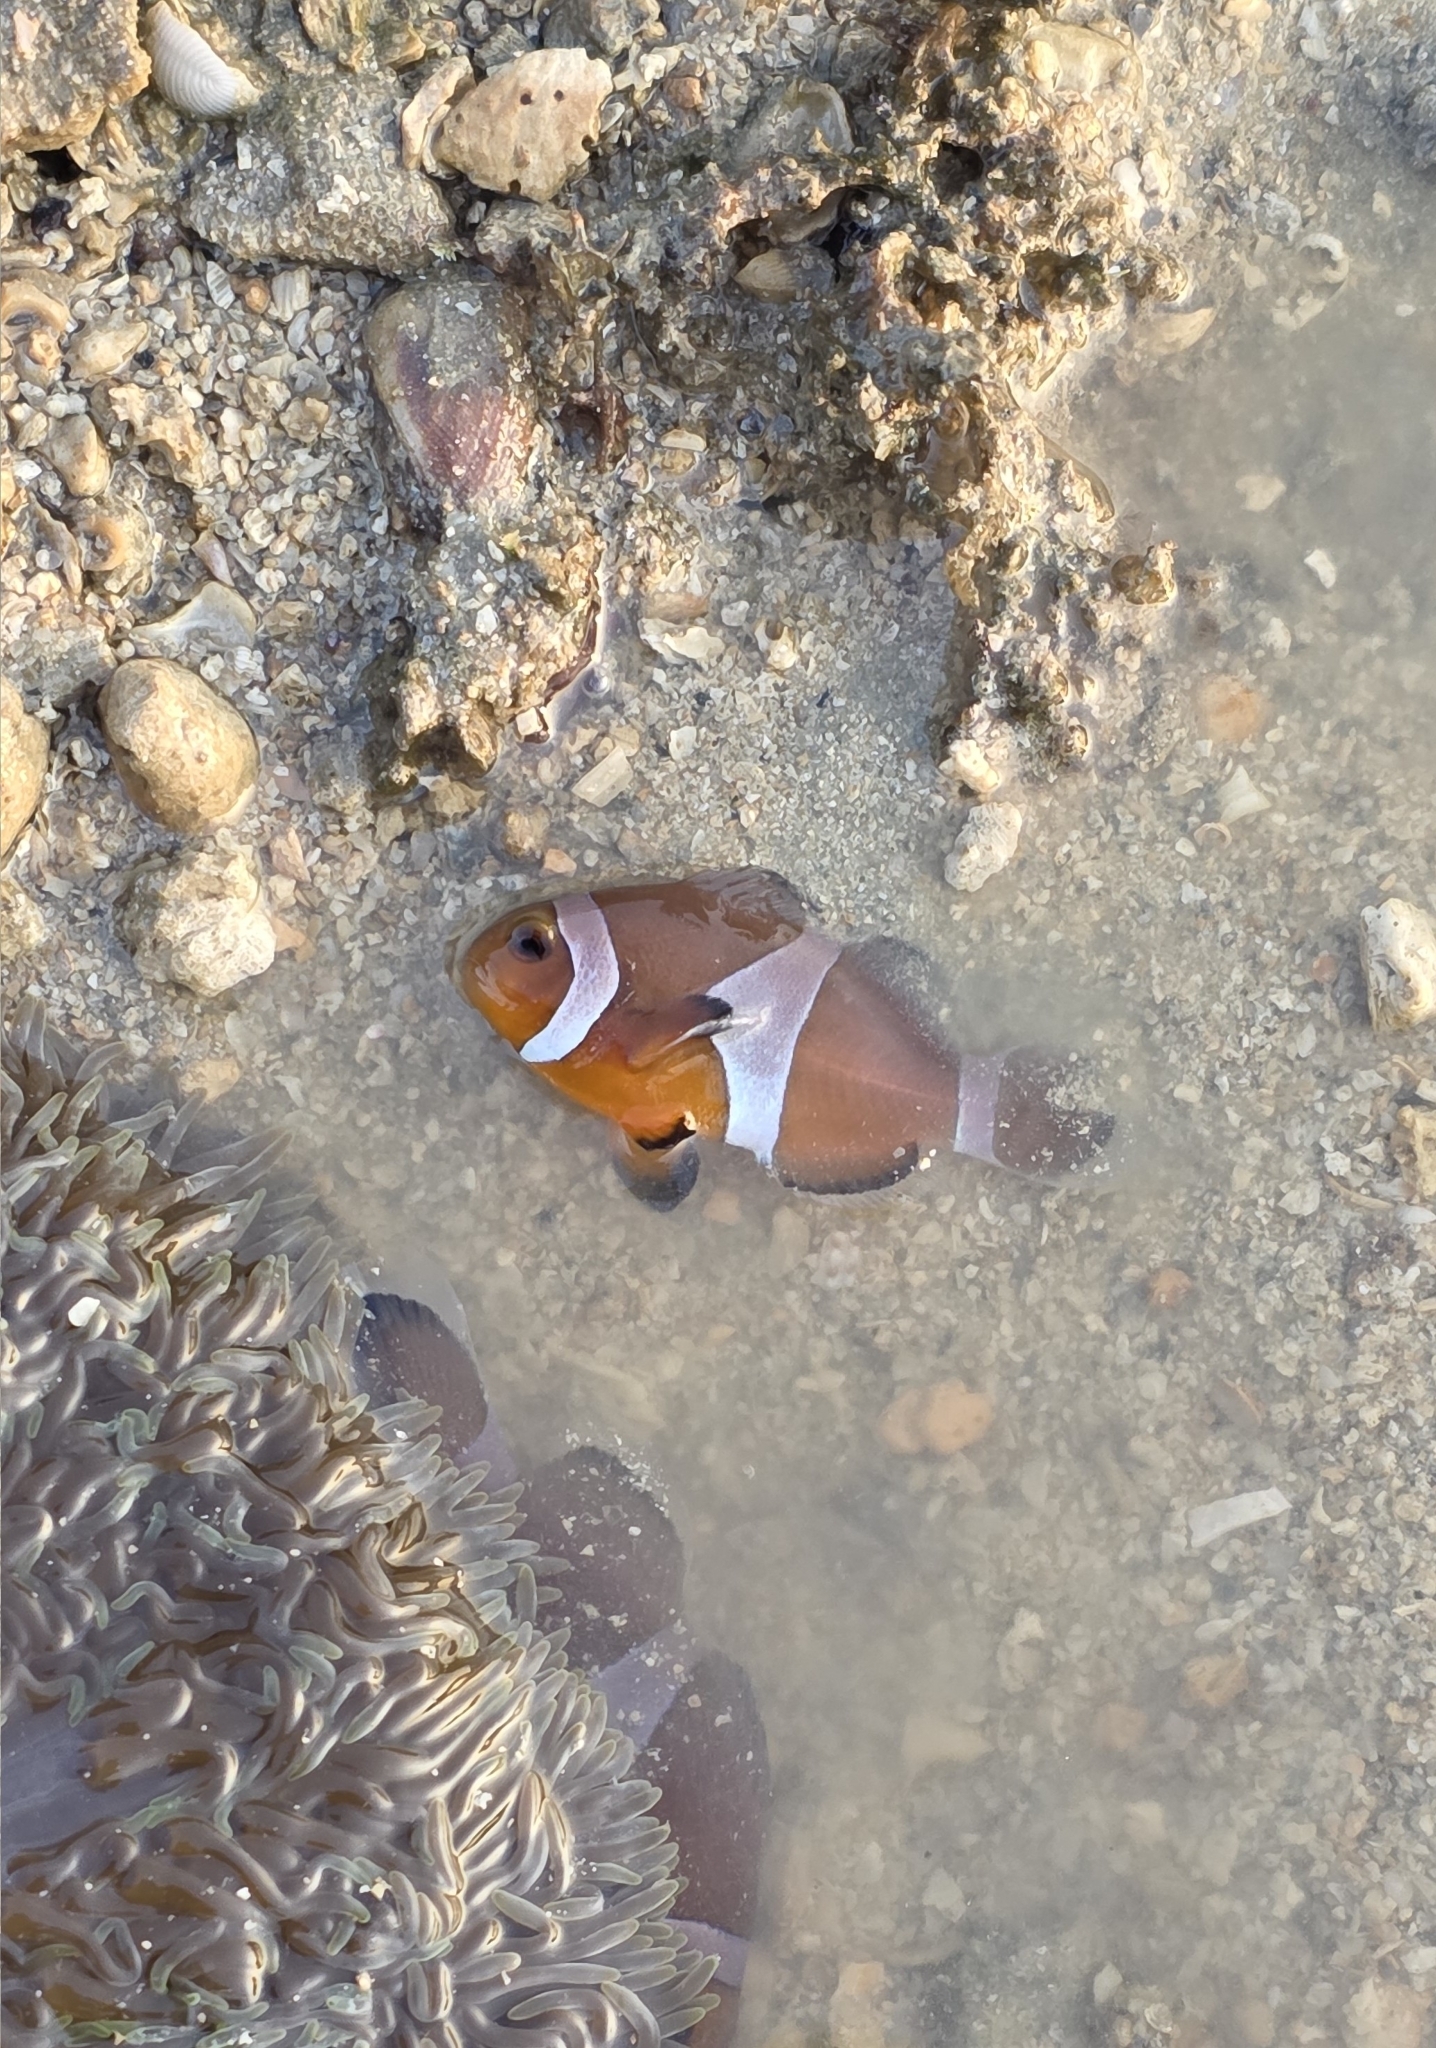
Amphiprion ocellaris (Ocellaris Anemonefish)